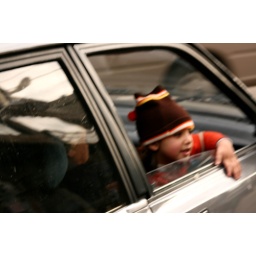
girl in the car